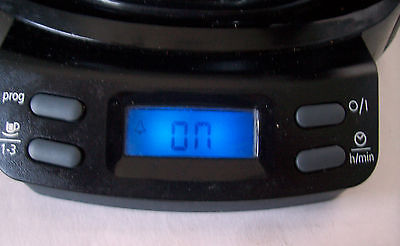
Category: coffee maker